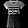
Label: T - shirt / top